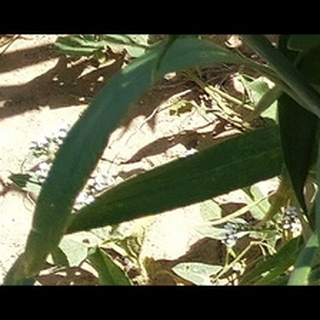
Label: healthy_wheat